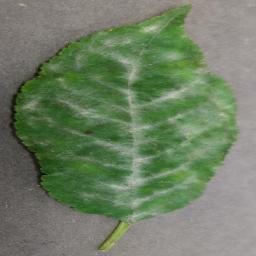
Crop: cherry
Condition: (including_sour)_powdery_mildew